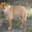
Label: dog